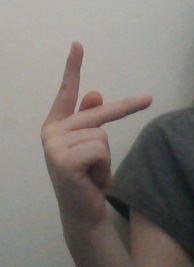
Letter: dha